Tanks of New Zealand

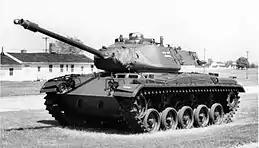

The Valentine tank was the second most prolific tank (after the M3 Stuart) used by New Zealand during the Second World War. From October 1941 to March 1943, 255 Valentines were imported into New Zealand of which 100 were Mk II, 74 Mk III and 81 Mk V. They were initially used to equip the 1st New Zealand Army Tank Brigade and some of the Light Armoured Fighting Vehicle Regiments. In addition to the regular gun tanks, 11 Valentine bridge layers were imported to New Zealand and a further 4 were used by the 28th Assault Squadron in Italy.